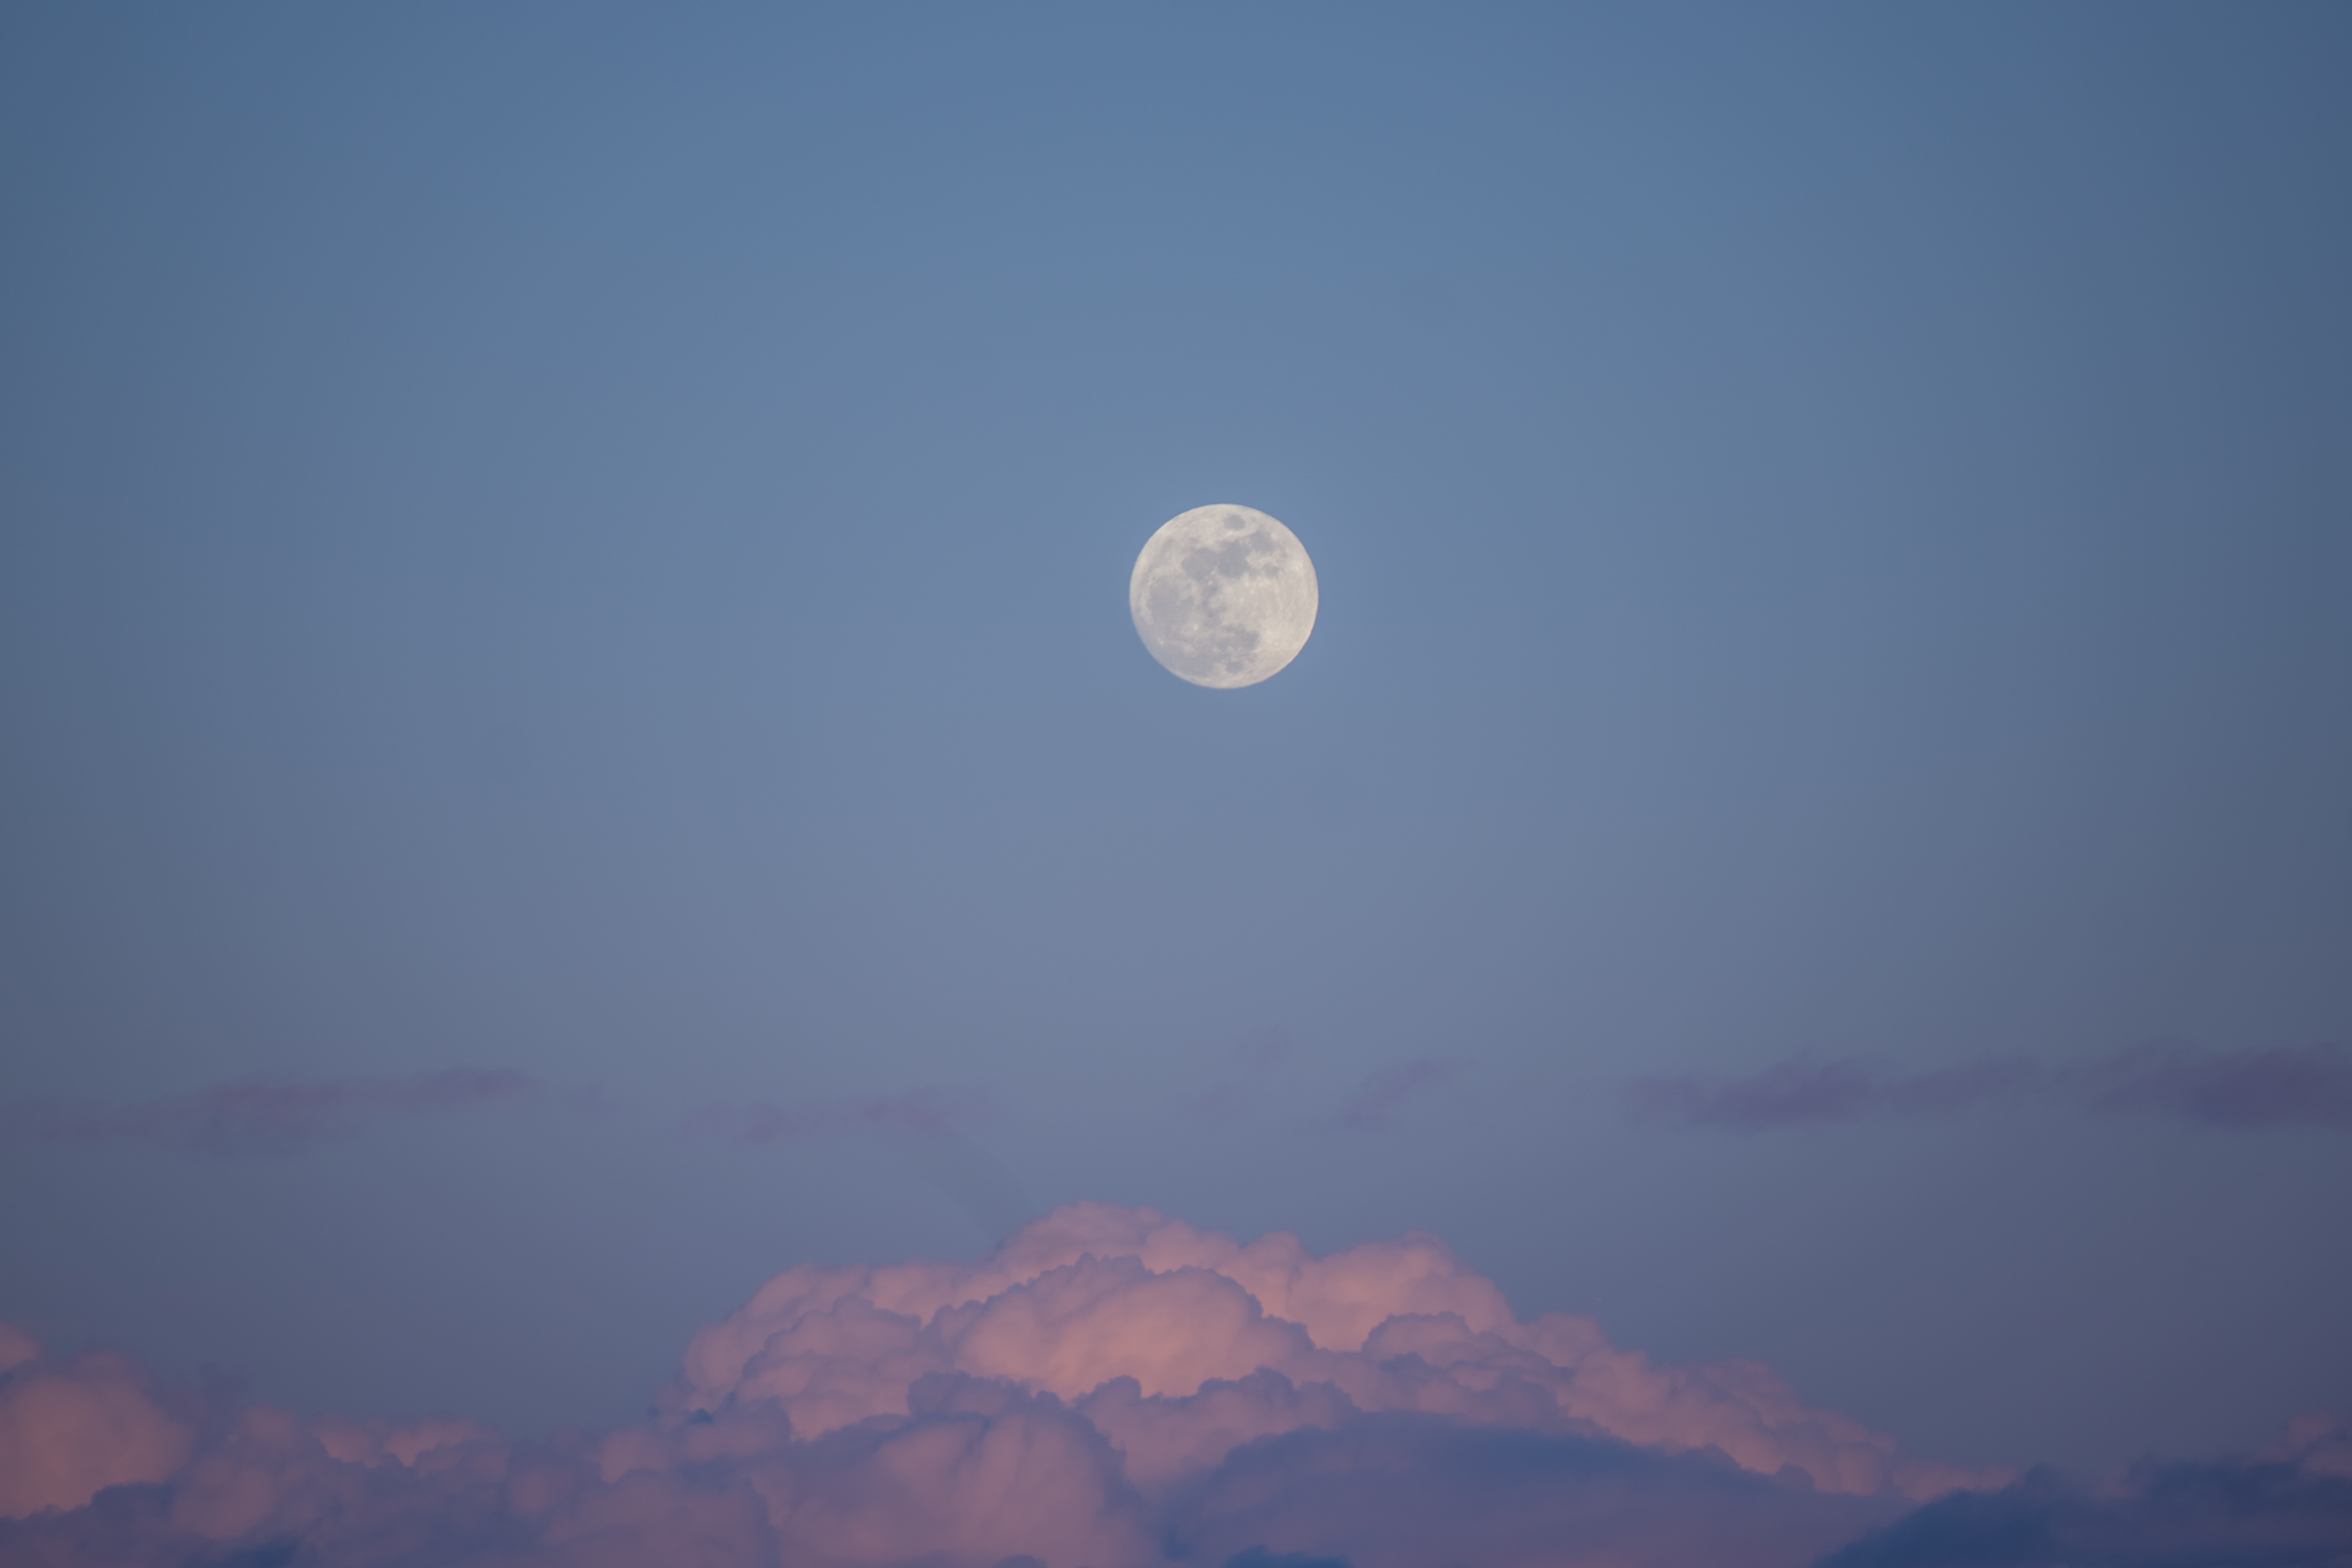
horizon, cloud, sky, sun, sunrise, sunlight, dawn, atmosphere, moon, full moon, crescent, astronomical object, atmospheric phenomenon, atmosphere of earth